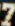
Number: 7